Louis Alix de Nompère de Champagny

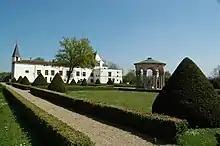
Gardens of the Château de la Bastie d'Urfé

Louis Alix de Nompère de Champagny (12 June 1796, Saint-Vincent-de-Boisset - 27 January 1870, Boulogne-sur-Seine) was a French politician and diplomat. He was the son of Jean-Baptiste de Nompère de Champagny. He retired into private life after the 1848 Revolution but returned in May 1861 as France's ambassador to Rome.